Pacific Lutheran University

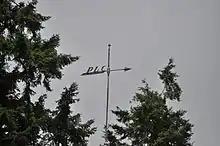
The "PLC" initials can still be seen on this weather vane atop Xavier Hall.

In 1920, the school merged with Columbia College in Everett, Washington, and reopened as Pacific Lutheran College. The reopening of the school also saw the construction of a new building, the chapel. Classes were held in the chapel until 1967. The chapel was also the home of Trinity Lutheran Church until the congregation built its own church in 1937.